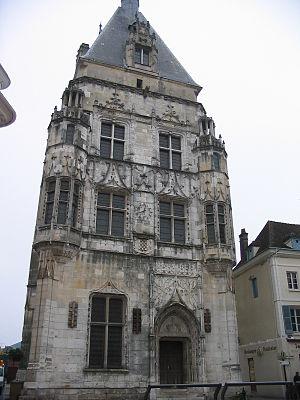
Le beffroi de Dreux
Le Beffroi de Dreux est un monument du début du XVIᵉ siècle situé à Dreux, sous-préfecture du département français d'Eure-et-Loir, en région Centre-Val de Loire.
Cet article recense les monuments historiques d'Eure-et-Loir, en France.
Dreux est une commune française située dans le département d'Eure-et-Loir en région Centre-Val de Loire. C’est la deuxième plus grande ville du département par sa population après Chartres.
Le Drouais est une région naturelle de France située au nord de l'Eure-et-Loir, s'étendant dans une moindre mesure dans les Yvelines. Ouvert aux influences de la Normandie, de la Beauce et de l'Île-de-France, il constitue une zone de transition au même titre que son voisin de l'ouest, le Thymerais. Historiquement, le Drouais fait partie de l'Île-de-France, tandis que Nogent-le-Roi et Maintenon font partie de l'Orléanais. Il constitua rapidement une terre stratégique dans les conflits opposant les rois de France aux ducs de Normandie. Aujourd'hui, il s'agit toujours d'un territoire fortement lié à la région parisienne, en particulier au département limitrophe des Yvelines : une partie des communes qui le composent se situe dans l'aire urbaine de Paris.